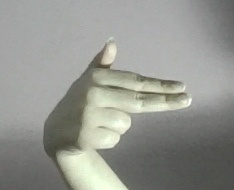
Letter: ghain